Roman Catholic Diocese of Marquette

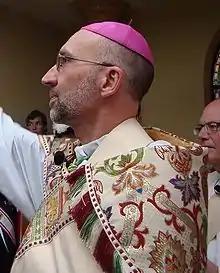
Bishop Doerfler (2014)

After Schmitt retired in 1992, Pope John Paul II named Auxiliary Bishop James Garland from the Archdiocese of Cincinnati as the next bishop of Marquette. During this time, the diocese celebrated the Jubilee Year 2000. Events included a diocesan-wide celebration of the Sacrament of Confirmation at the Superior Dome in Marquette. At that ceremony, 656 youths received the confirmation. An estimated 2,500 people attended a liturgical celebration in 2000, at the Mattson Lower Harbor Park, also in Marquette. Garland retired in 2005.